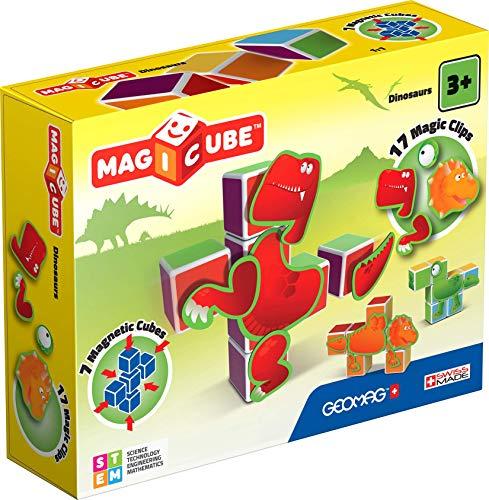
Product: Geomag Magicube Dinosaurs, 7 Magnetic Cubes for Creative Play, Kids Ages 3+, Educational Construction Toys Set
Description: Creative building sets designed for kids ages 3 years and up - the magicube toy range has been developed for children 3 years and up, Providing an engaging play experience that is empowering and rewarding.
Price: $29.67
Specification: ProductDimensions:15.8x9.3x11.8inches|ItemWeight:13.9ounces|ShippingWeight:1.15pounds|ASIN:B01N9RN315|Itemmodelnumber:141|Manufacturerrecommendedage:36months-7years